Margaret Zhang

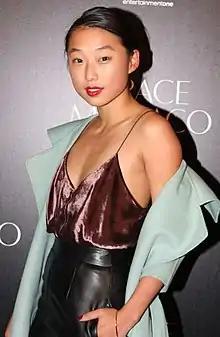
Zhang in 2014

Margaret Zhang (章凝) (Born 1993) is an Australian and Chinese filmmaker, writer, model, and creative director. She was the editor-in-chief of Vogue China until 2024.